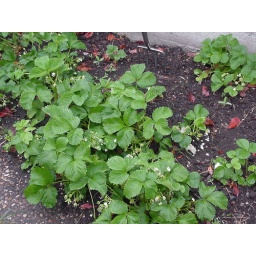
Strawberry plants in flower 2